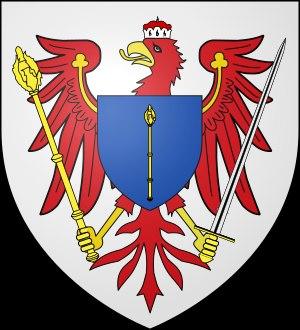
Les souverains de la marche de Brandebourg, puis du duché de Prusse inclus sont successivement seigneurs, margraves puis princes-électeurs de Brandebourg. En 1618, ils portent le titre de ducs en Prusse. Après 1701, l'électeur de Brandebourg porta le titre de roi en Prusse.